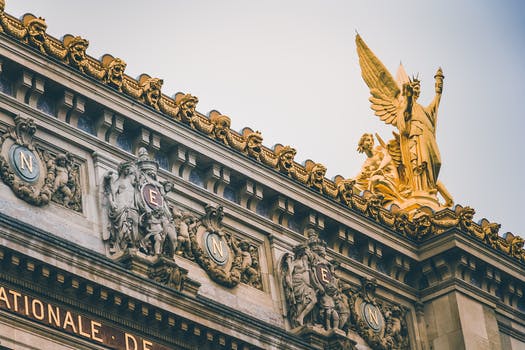
Label: No Watermark